Answer in natural language. Which object is closer to the camera taking this photo, black color shelving unit or open cardboard box? Choose between the following options: open cardboard box or black color shelving unit
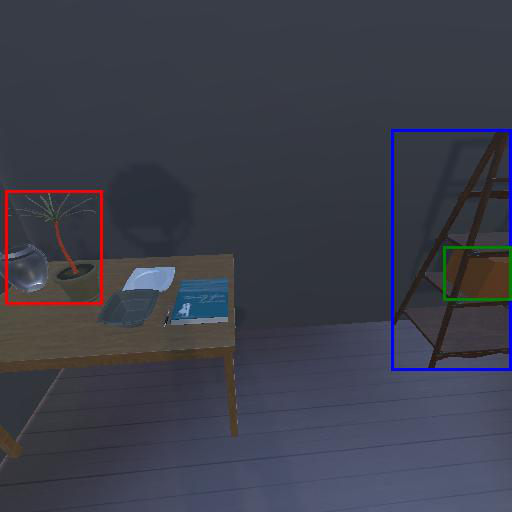
<answer>open cardboard box</answer>